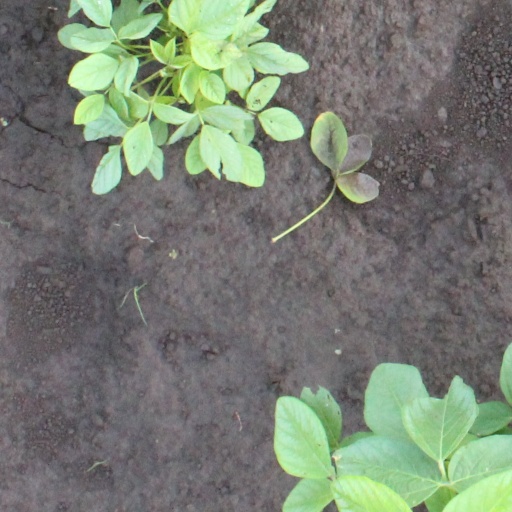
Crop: soybean